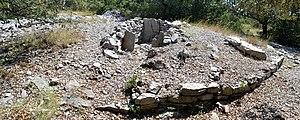
Dolmen de Cambous à Viols-en-Laval (34).